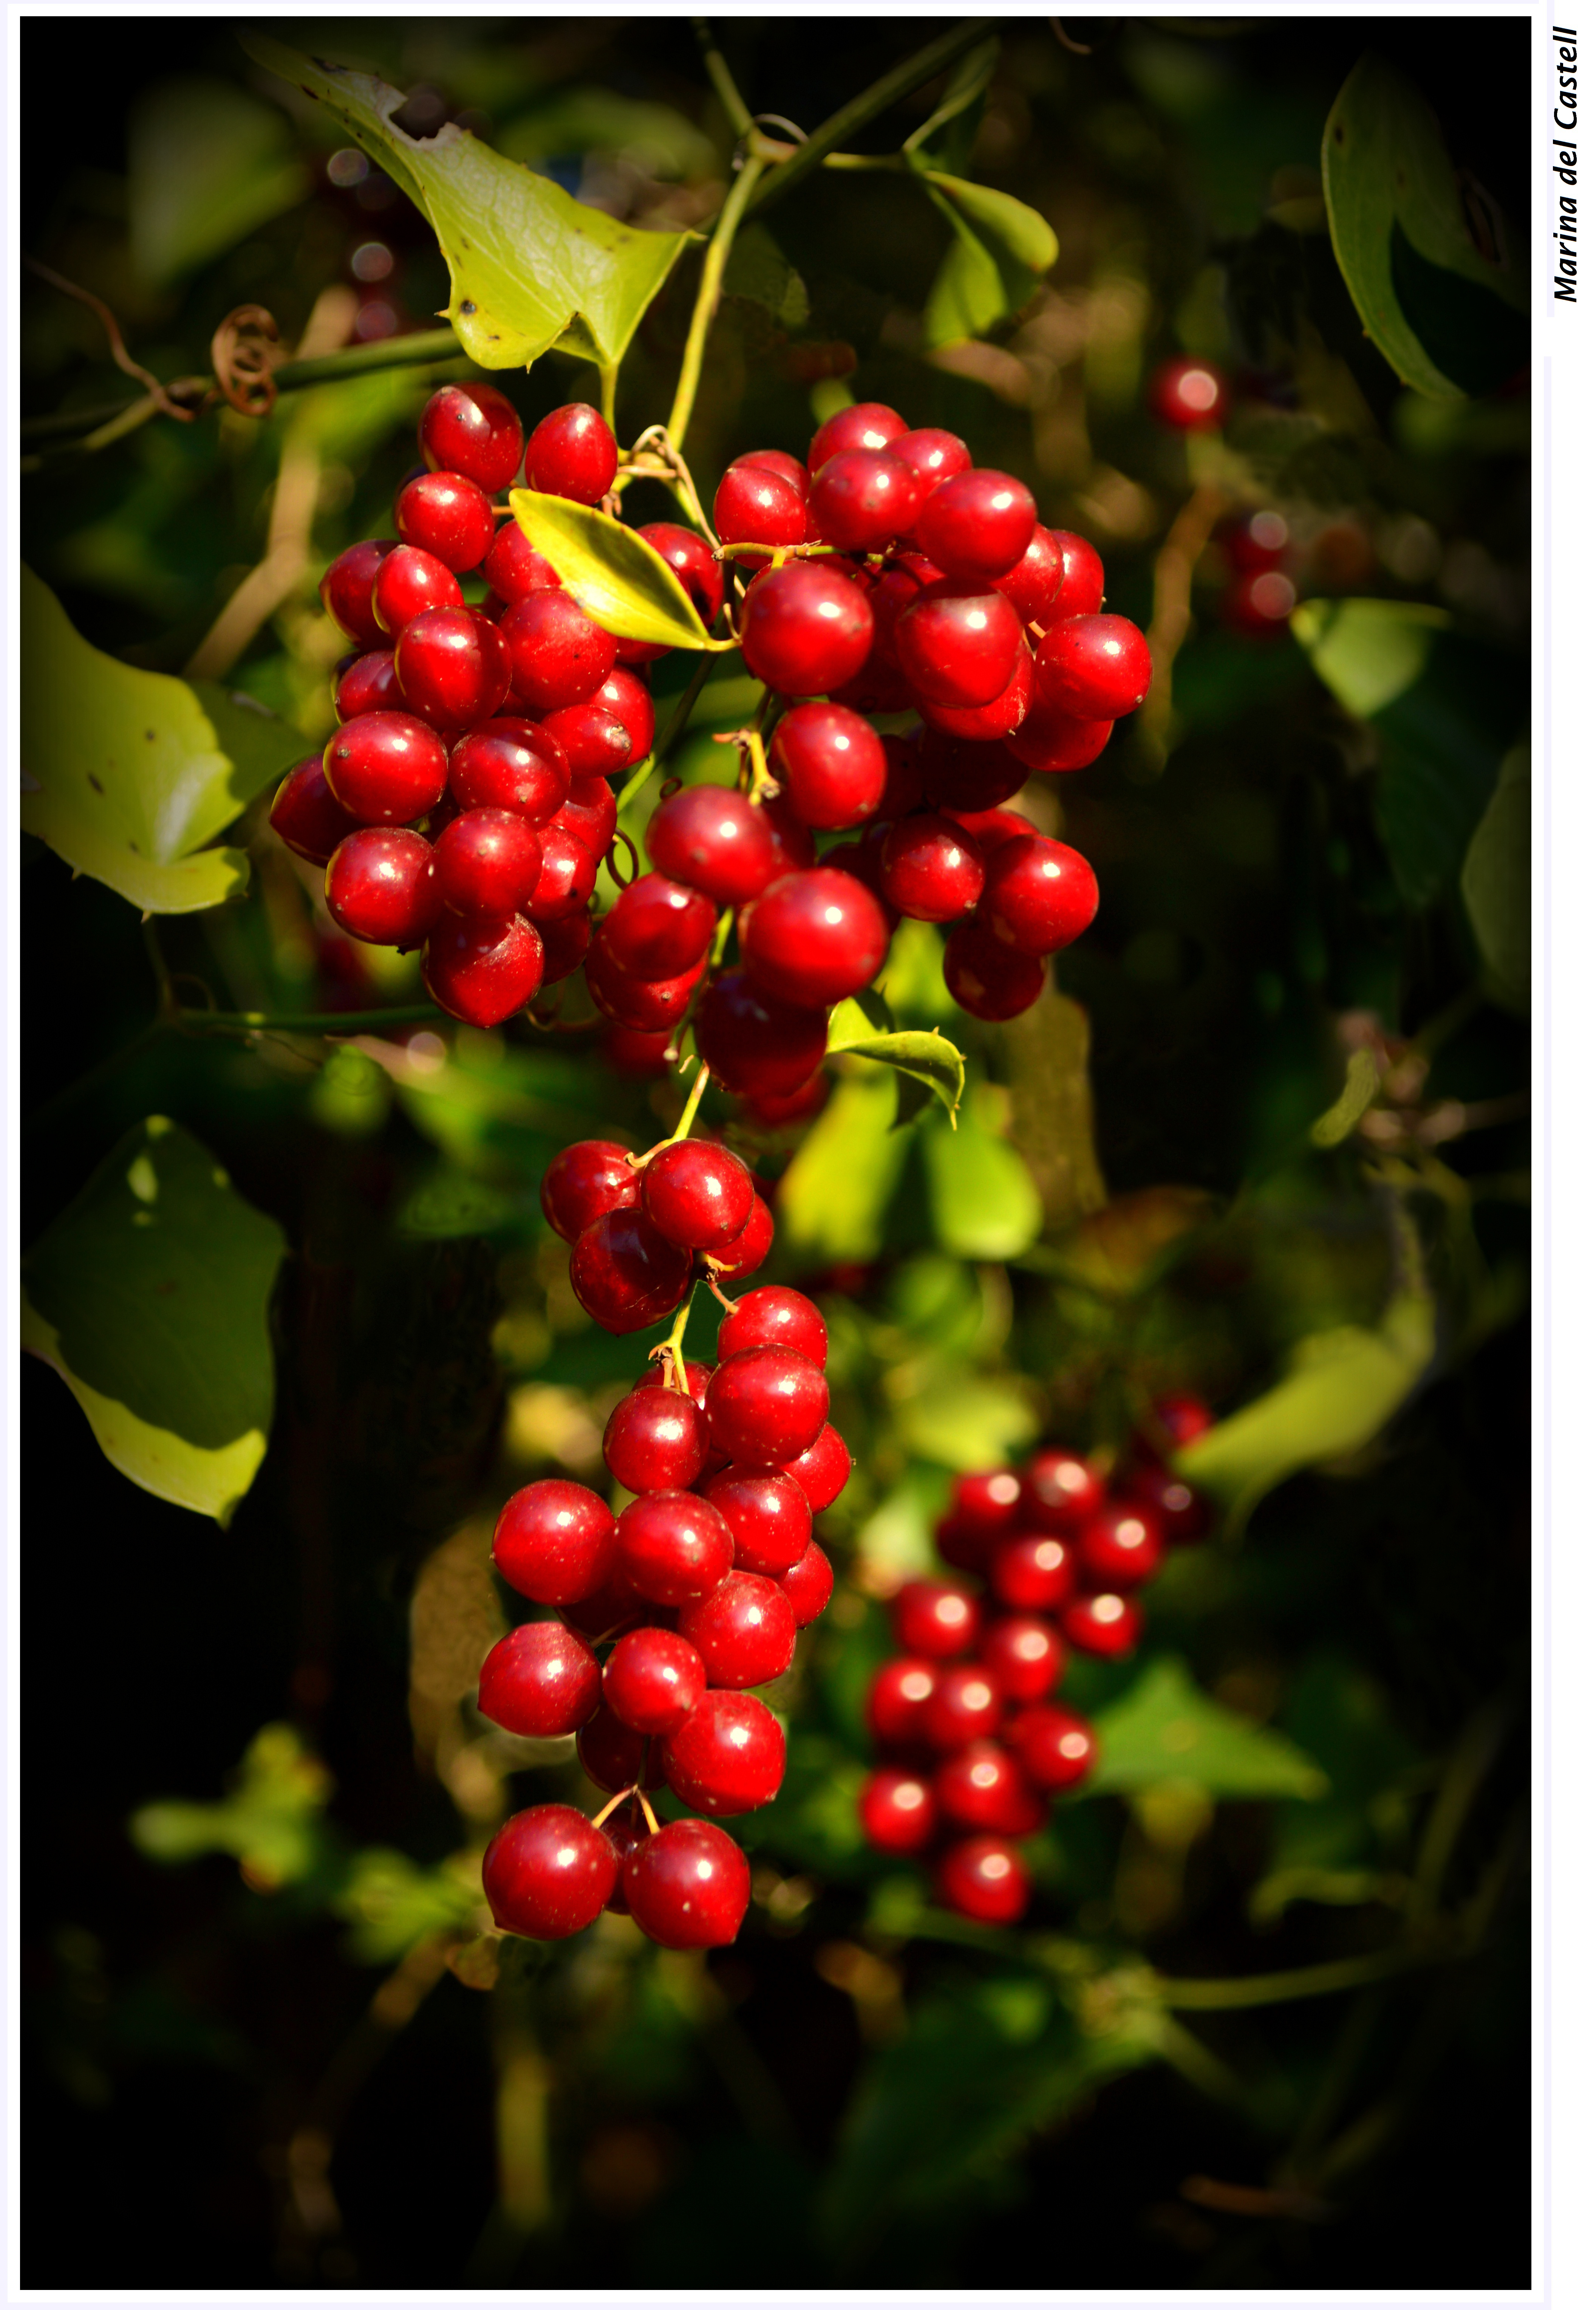
nature, plant, fruit, berry, leaf, flower, ripe, food, green, produce, autumn, flora, shrub, vert, mur, planta, plante, naturaleza, herbst, otoo, verde, tardor, autunno, fruta, natur, automne, feuille, baie, hoja, grn, pflanze, rowan, natura, blatt, beere, obst, fruita, pianta, foglia, verd, fulla, frutta, reif, maturo, maduro, madur, bacca, baya, flowering plant, land plant, schisandra